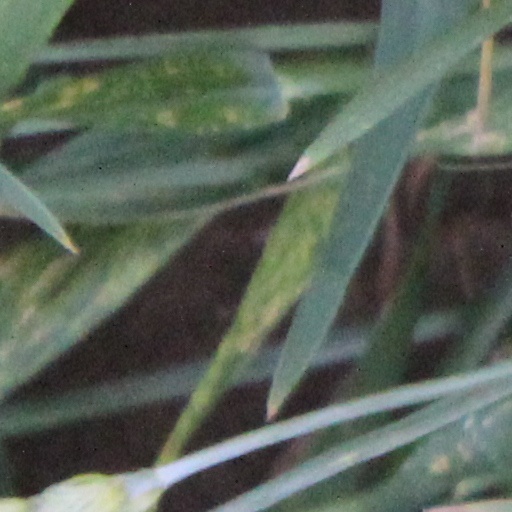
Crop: wheat